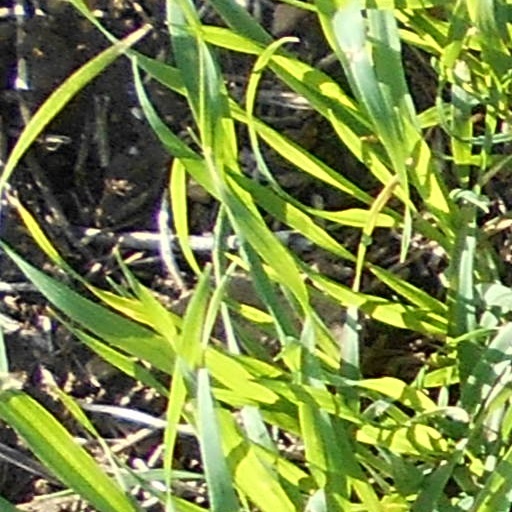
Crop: wheat